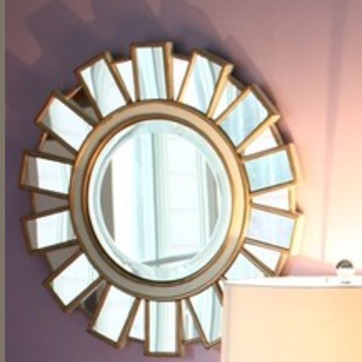
Material: mirror